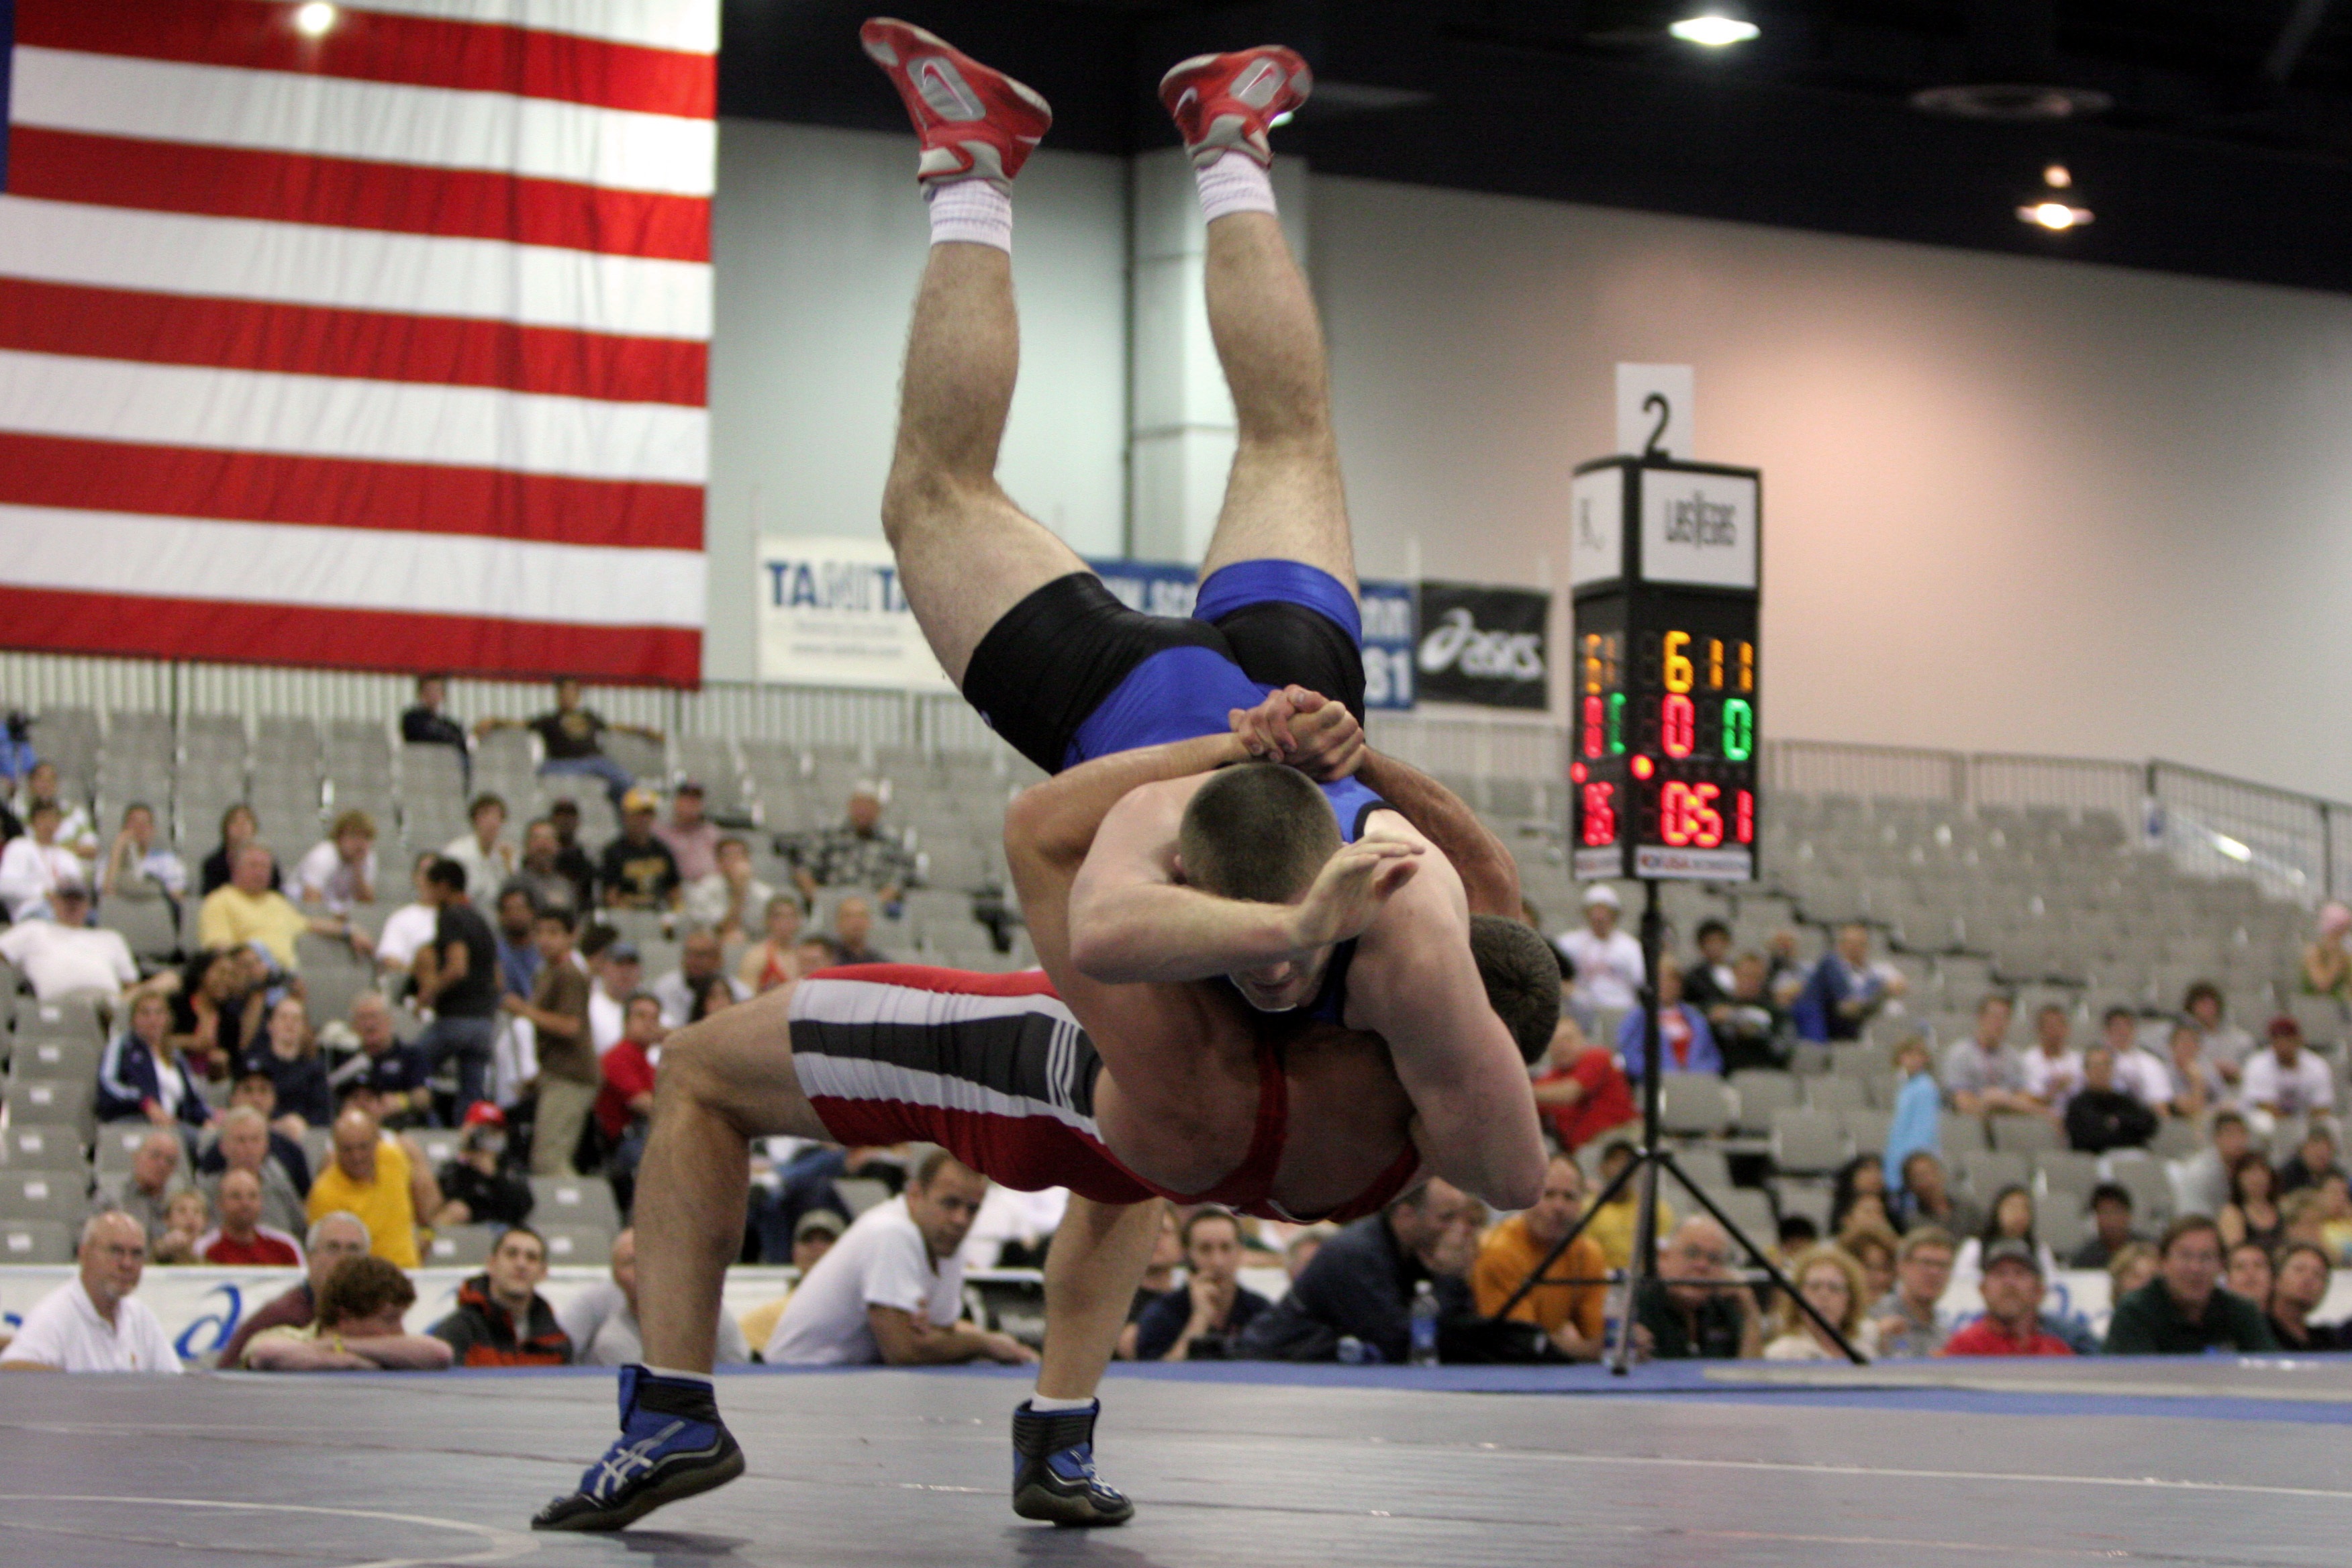
sport, fitness, competition, sports, match, championship, strong, push, stress, college, athletes, wrestling, wrestlers, strength, males, bout, combat sport, individual sports, contact sport, greco roman wrestling, collegiate wrestling, scholastic wrestling